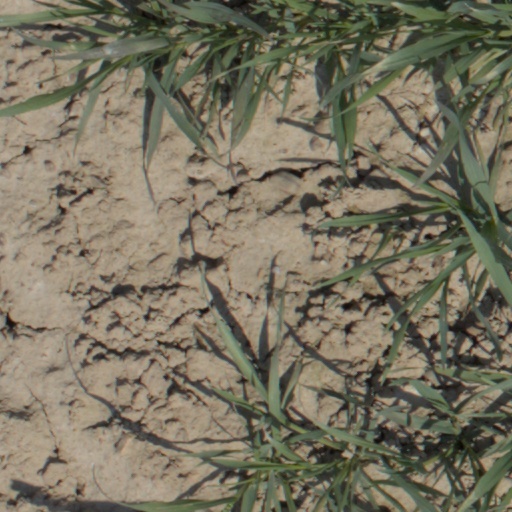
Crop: wheat